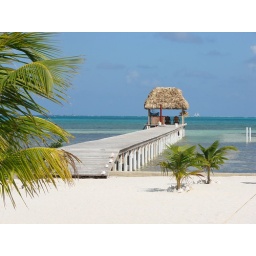
Best seat in the house